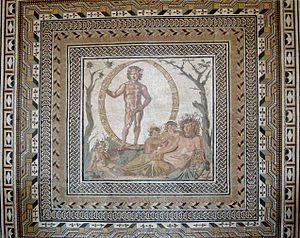
Partie centrale d'une grande mosaïque de sol provenant d'une villa romaine de Sentinum (actuelle Sassoferrato en Marche), v. 200-250 ap. J.-C. Éon (Aiôn), dieu de l'éternité, est représenté dans une orbe céleste constellée des signes zodiacaux, entre un arbre vert et un arbre dégarni (été et hiver). À ses pieds la terre-mère Tellus (Gaia romaine) avec quatre enfants, les quatre saisons personnifiées (?).
Les Marches sont une région d'Italie centrale dont le siège se situe dans la Ville portuaire d'Ancône, et qui compte 1,528 210 millions d'habitants sur 9 401,38 km² au 30 avril 2018.
Sentinum est une ancienne ville se trouvant actuellement dans la région des Marches en Italie, située à un kilomètre dans les plaines à l'est de la ville actuelle de Sassoferrato. Ses ruines ont été identifiés en 1890 et la découverte a été publiée par T. Buccolini.